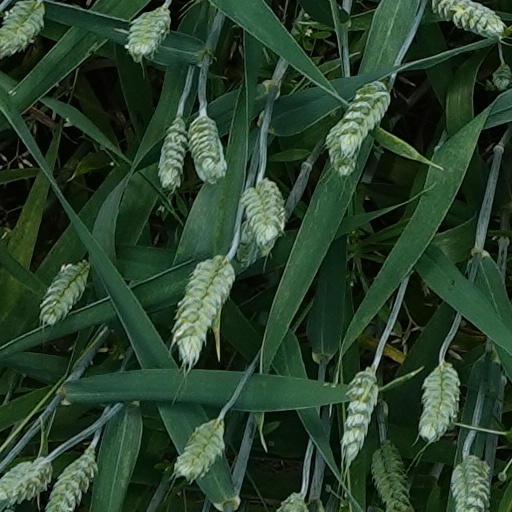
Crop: wheat